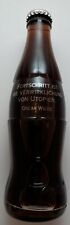
Waste category: glass